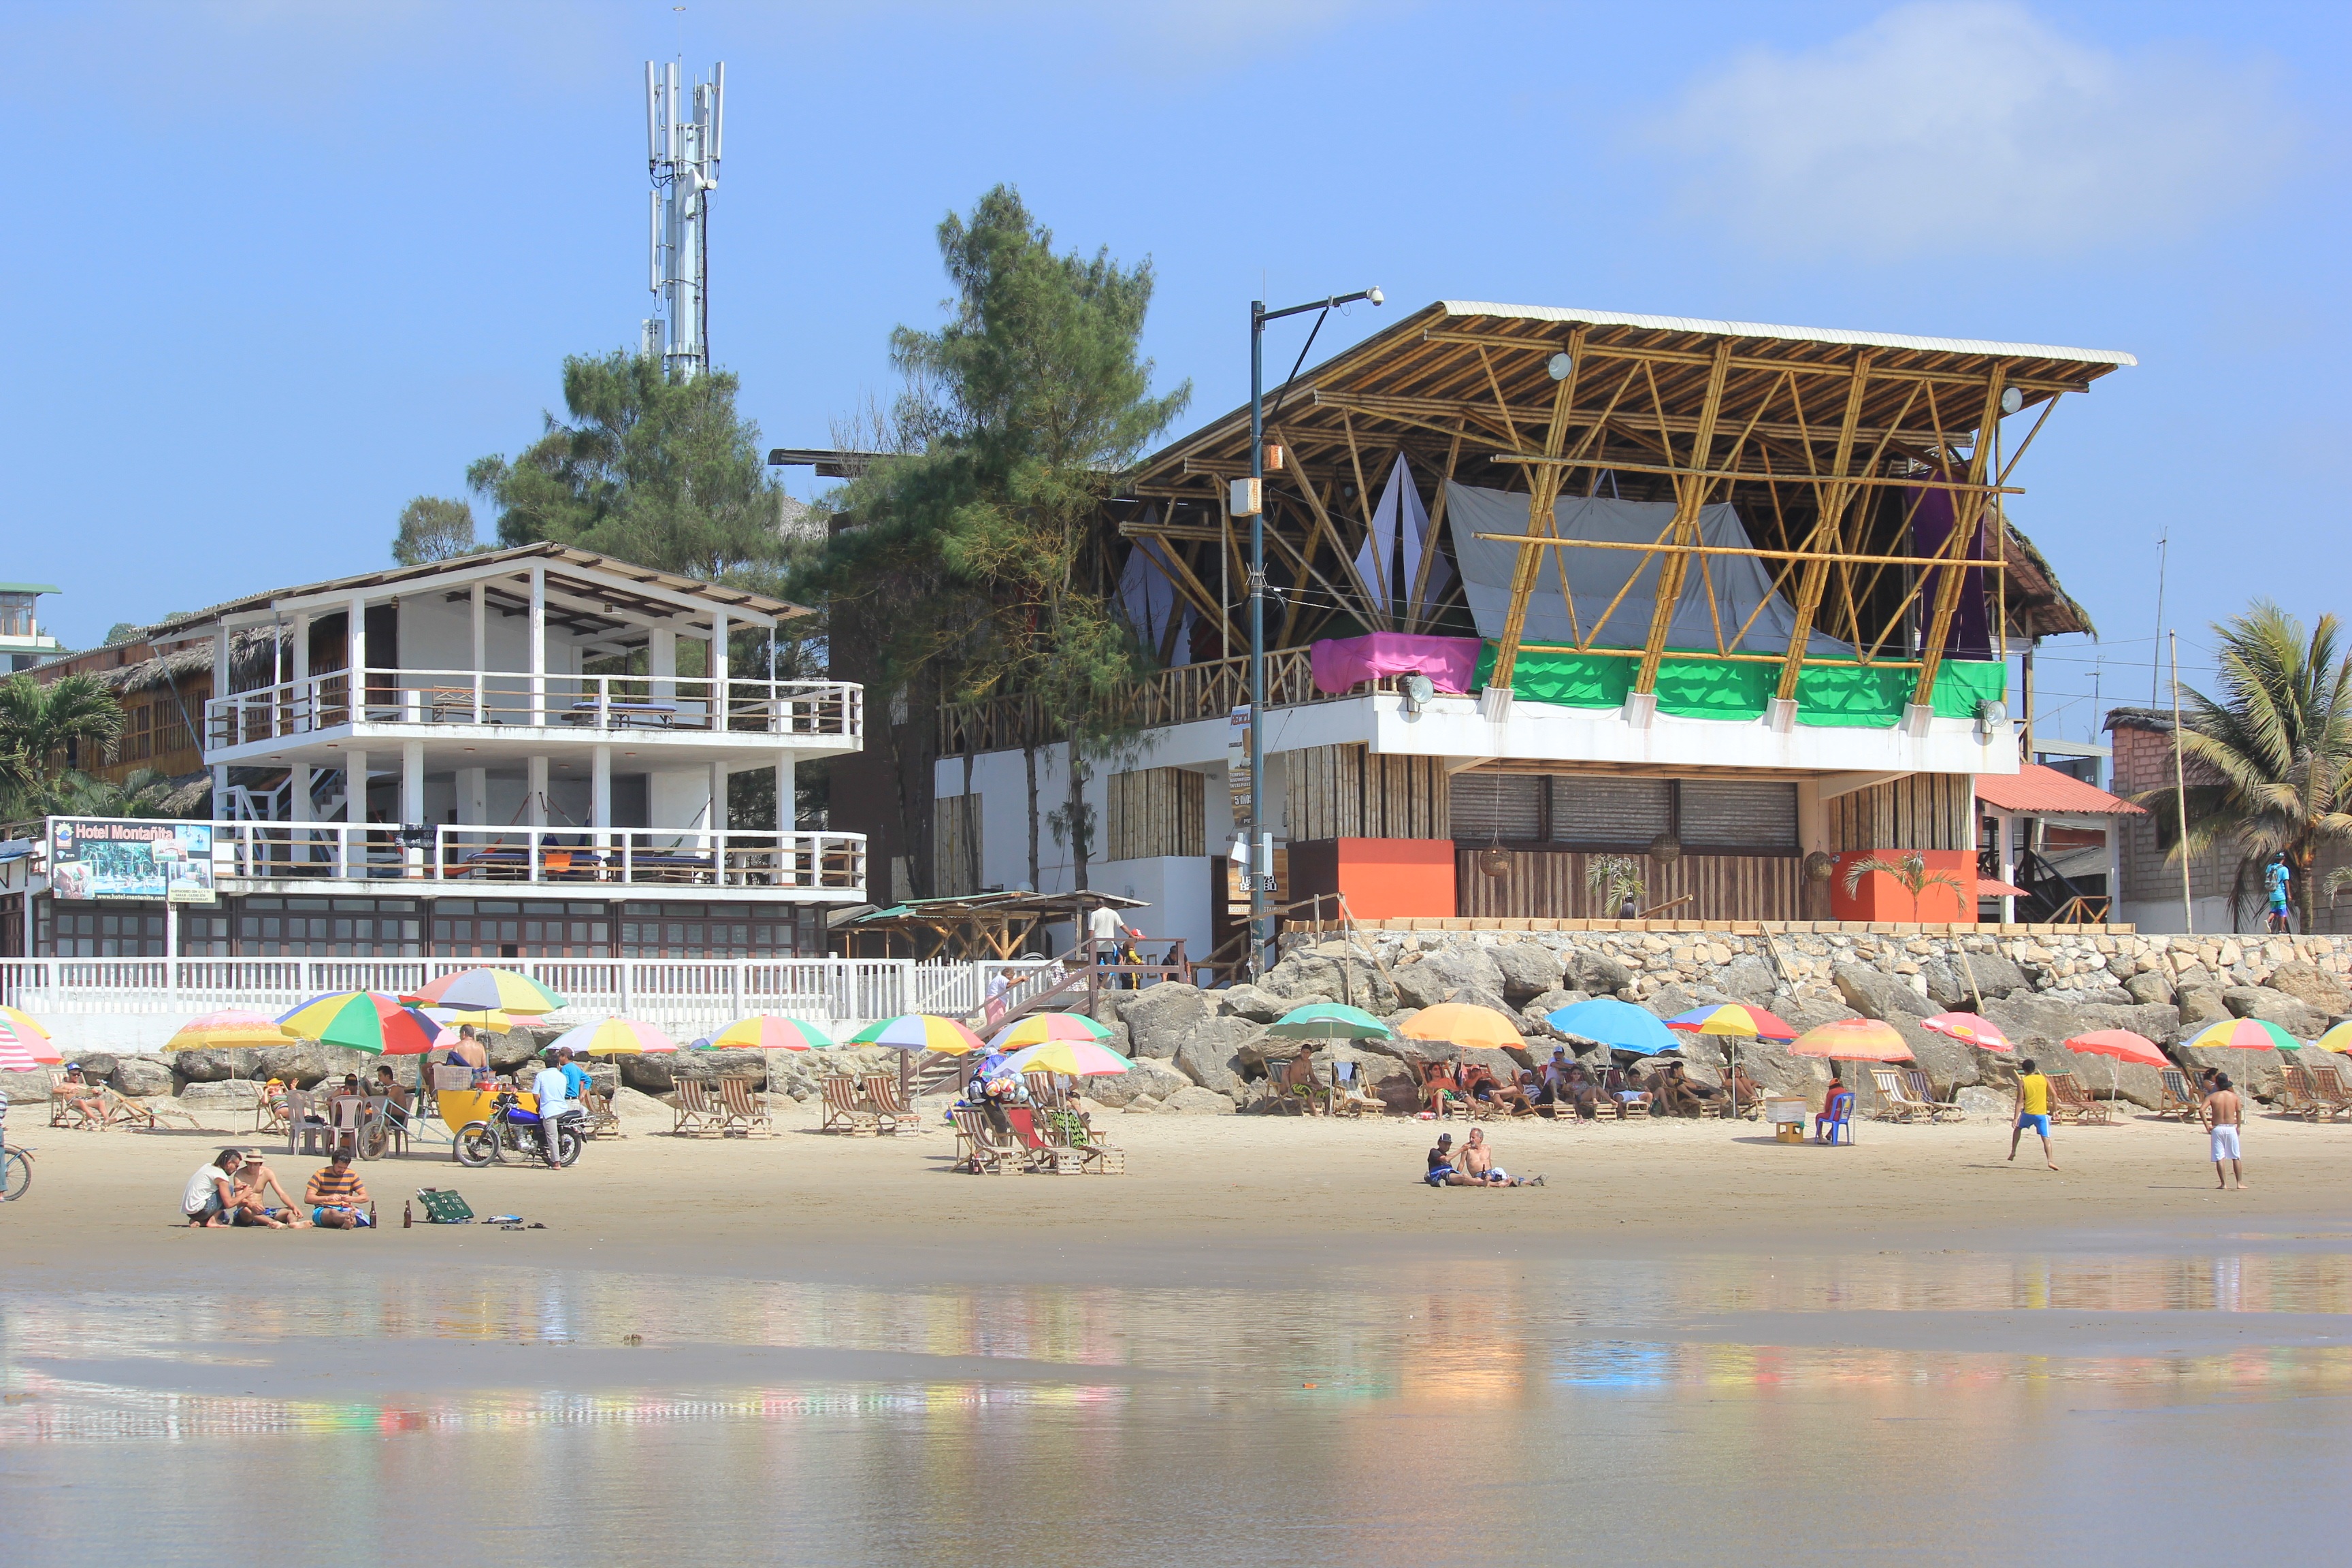
beach, sand, boardwalk, sun, walkway, vacation, surf, amusement park, paradise, park, leisure, resort, water park